Statuto Albertino

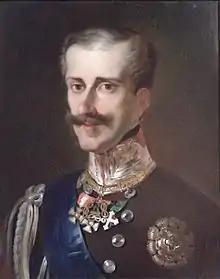
Portrait of Charles Albert of Sardinia

The Statute starts by establishing Roman Catholicism as the sole state religion while freedom of religion was granted for all existing forms of worship, in conformity with the law (Article No.1). The Kingdom of Italy was a representative monarchy, with an hereditary crown, in accordance with the Salic law, which effectively limited succession to male members of the royal family (Article No.2). Legislative power was exercised collectively by the King, the Senate and the Chamber of Deputies (Article No.3). Executive power was vested in the King alone (Article No.5), who was declared to be "sacred and inviolable" (Article No.4).